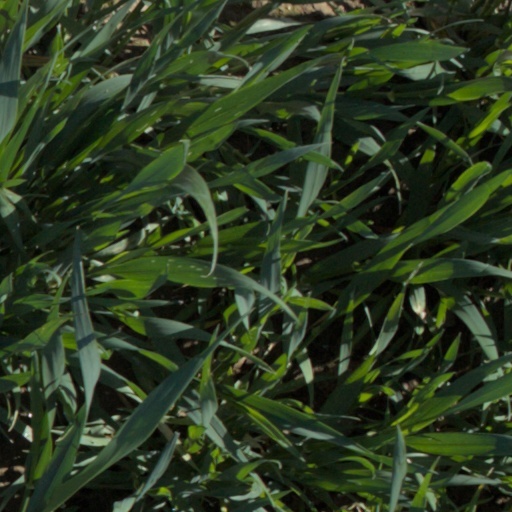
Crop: wheat